Survivor Series (2019)

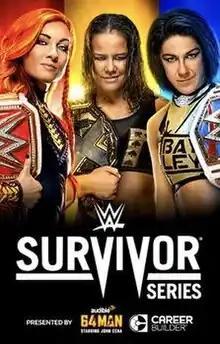
Promotional poster featuring Becky Lynch, Shayna Baszler, and Bayley

The 2019 Survivor Series was a professional wrestling pay-per-view (PPV) and livestreaming event produced by WWE. It was the 33rd annual Survivor Series and took place on November 24, 2019, at the Allstate Arena in the Chicago suburb of Rosemont, Illinois, held for wrestlers from the promotion's Raw, SmackDown, and NXT brand divisions. This was the second Survivor Series held here after the 1989 event when the arena was still known as the Rosemont Horizon (renamed in 1999). It was the first and only Survivor Series to include the NXT brand (along with NXT's sister brand NXT UK, which was grouped with NXT), the first since 2009 to feature three major brands, and the first and only to feature three-way Survivor Series elimination matches. The theme of the event was brand supremacy and featured wrestlers from the three brands against each other.